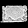
Label: Bag